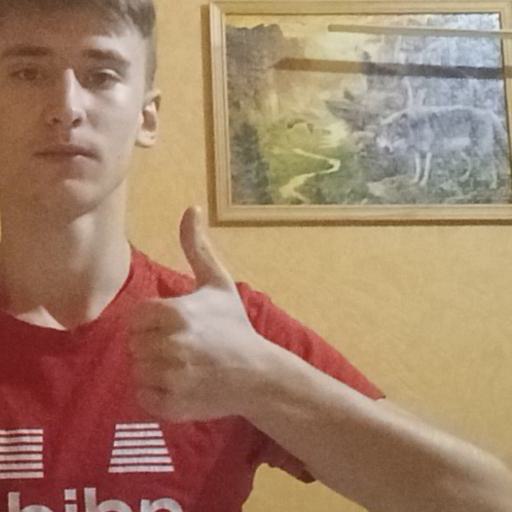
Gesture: like